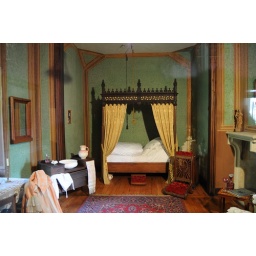
bedroom in the castle